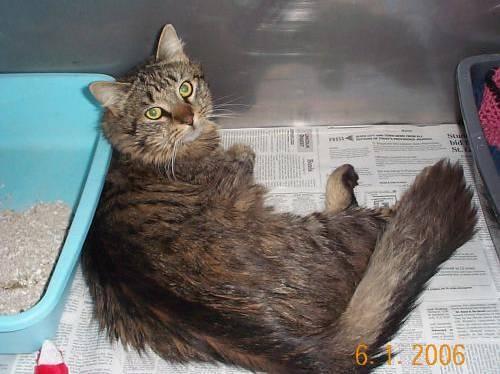
cat